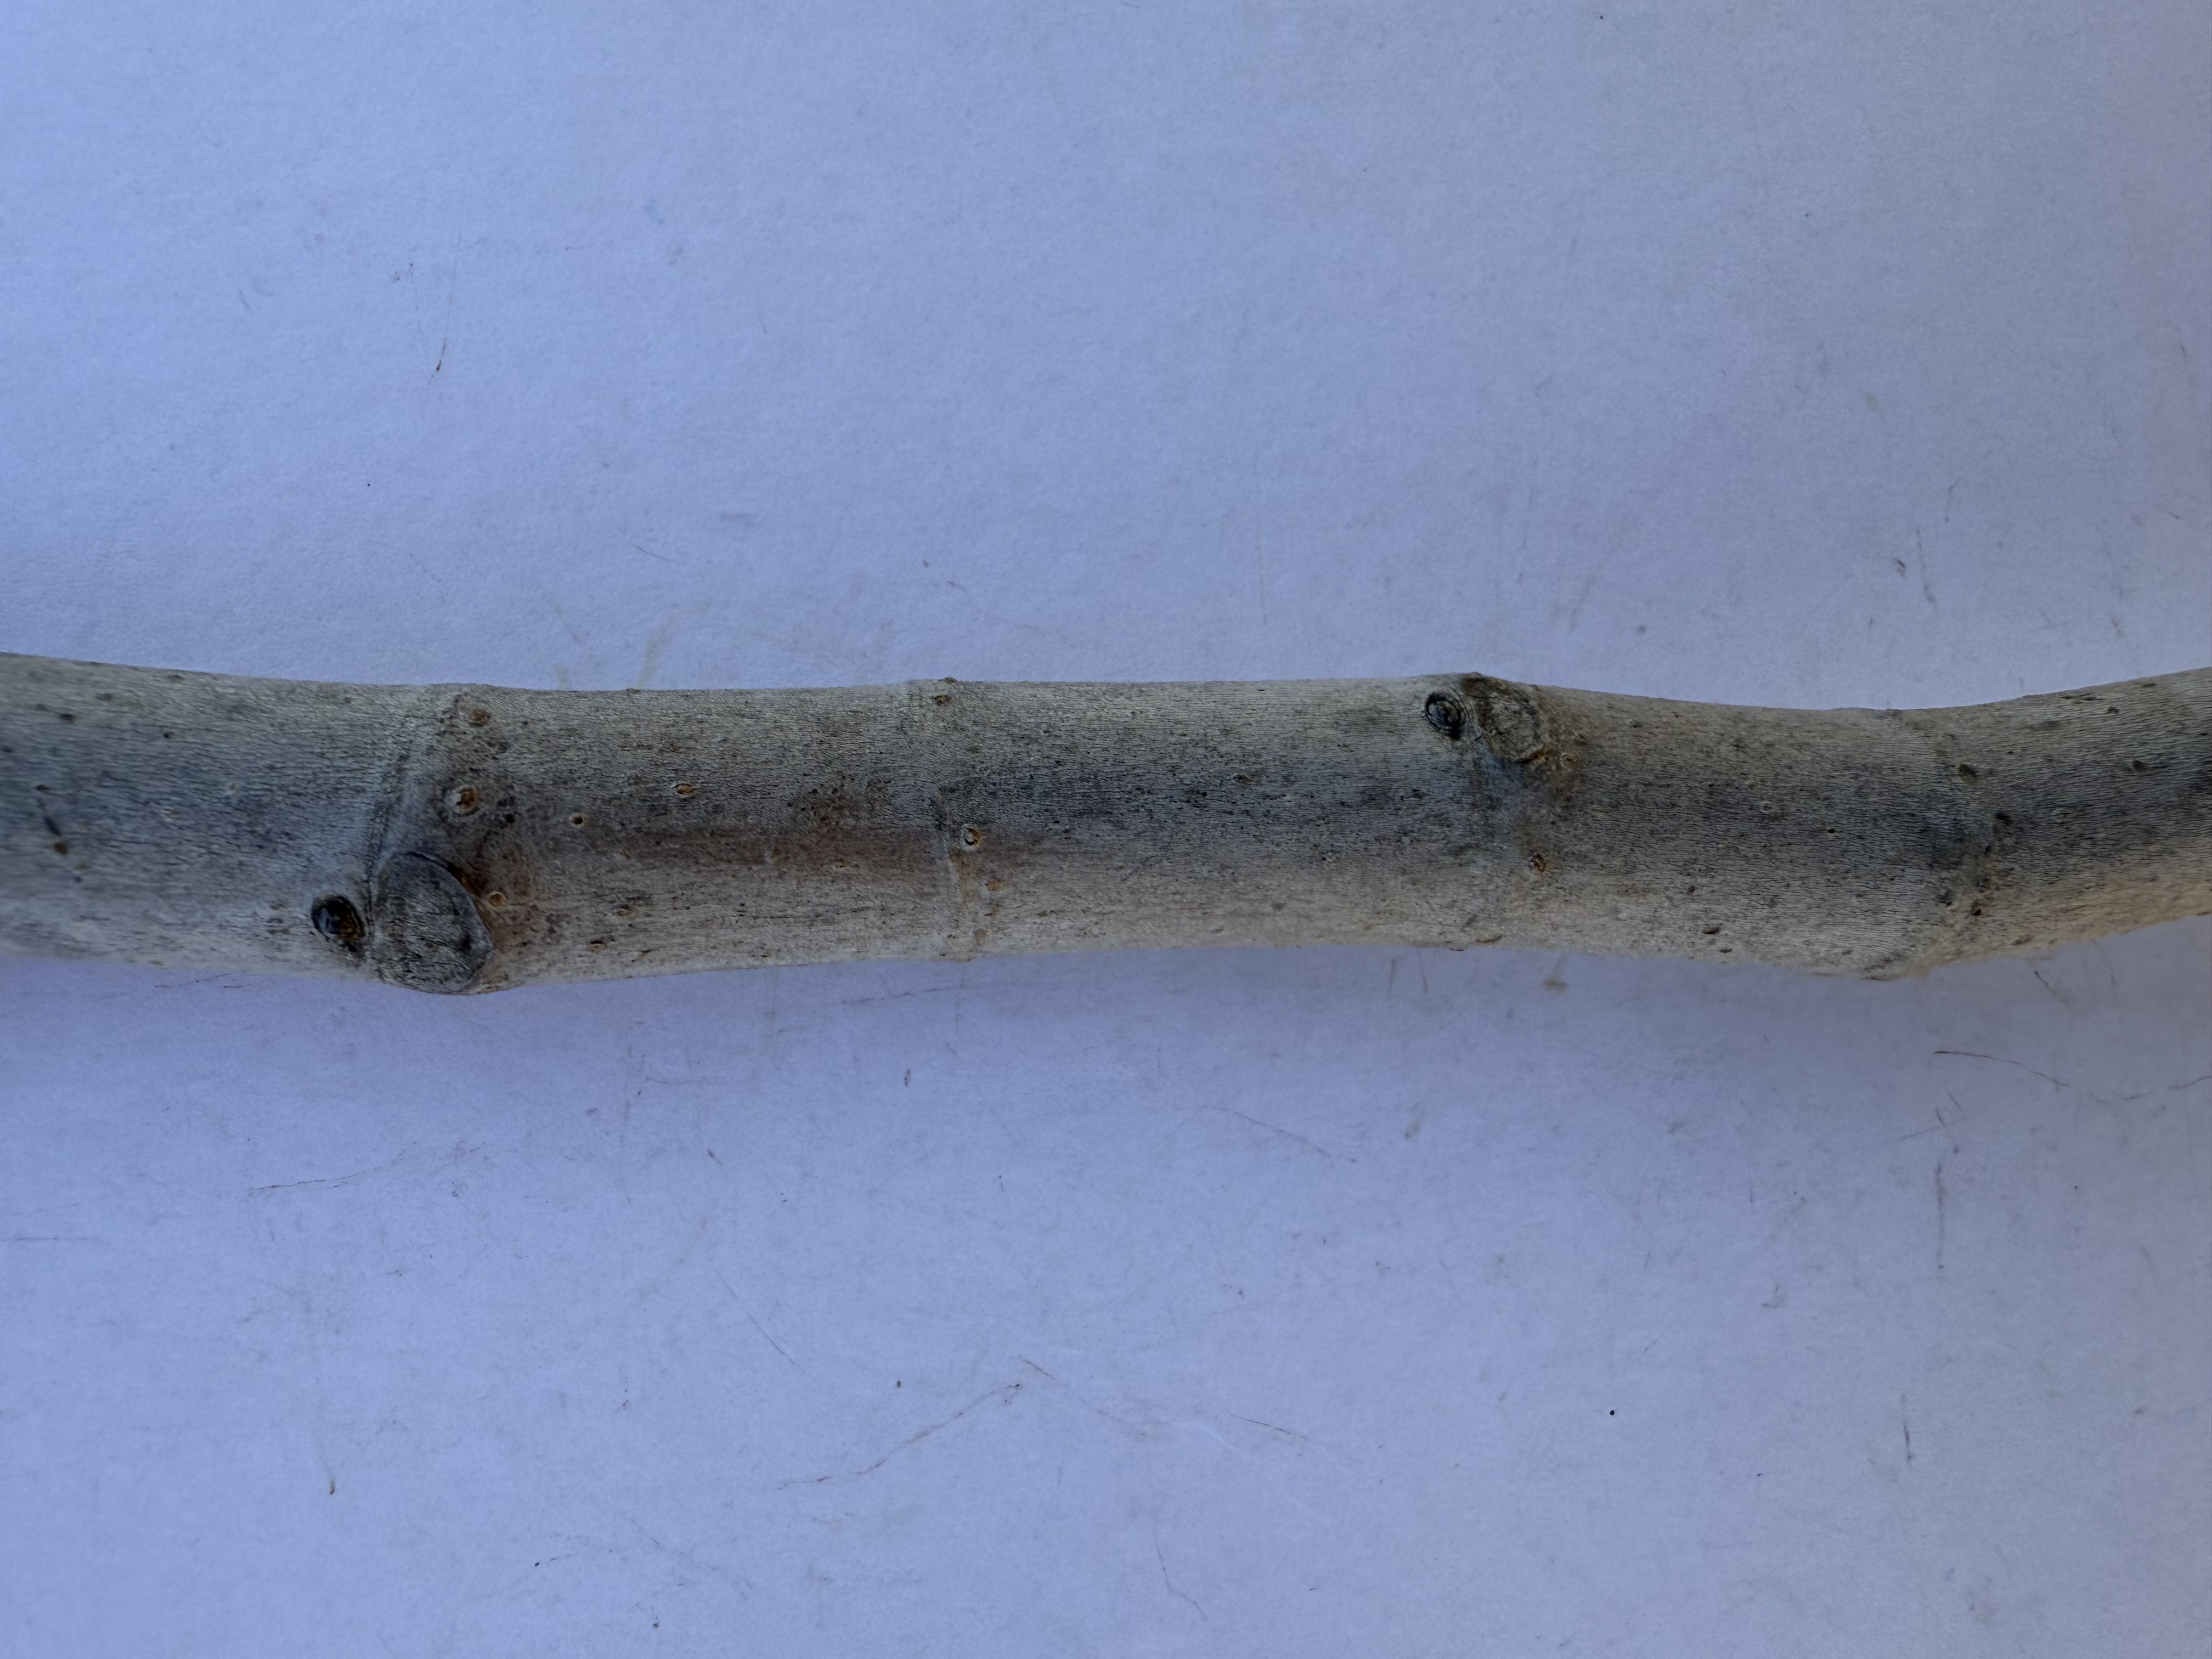
Variety: Bardacik Fig